William Earl Britt

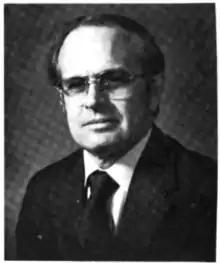

William Earl Britt (born December 7, 1932) is a senior United States district judge of the United States District Court for the Eastern District of North Carolina.